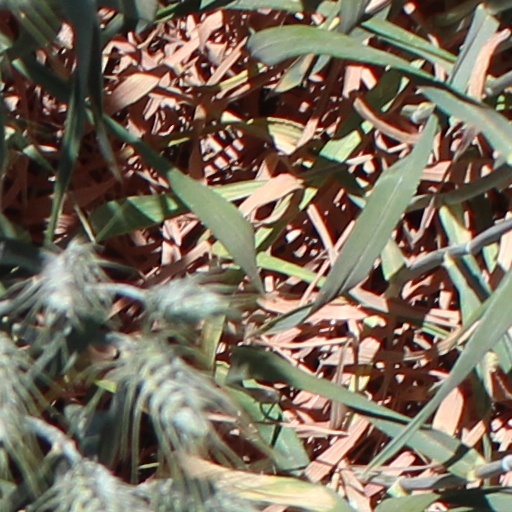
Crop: wheat